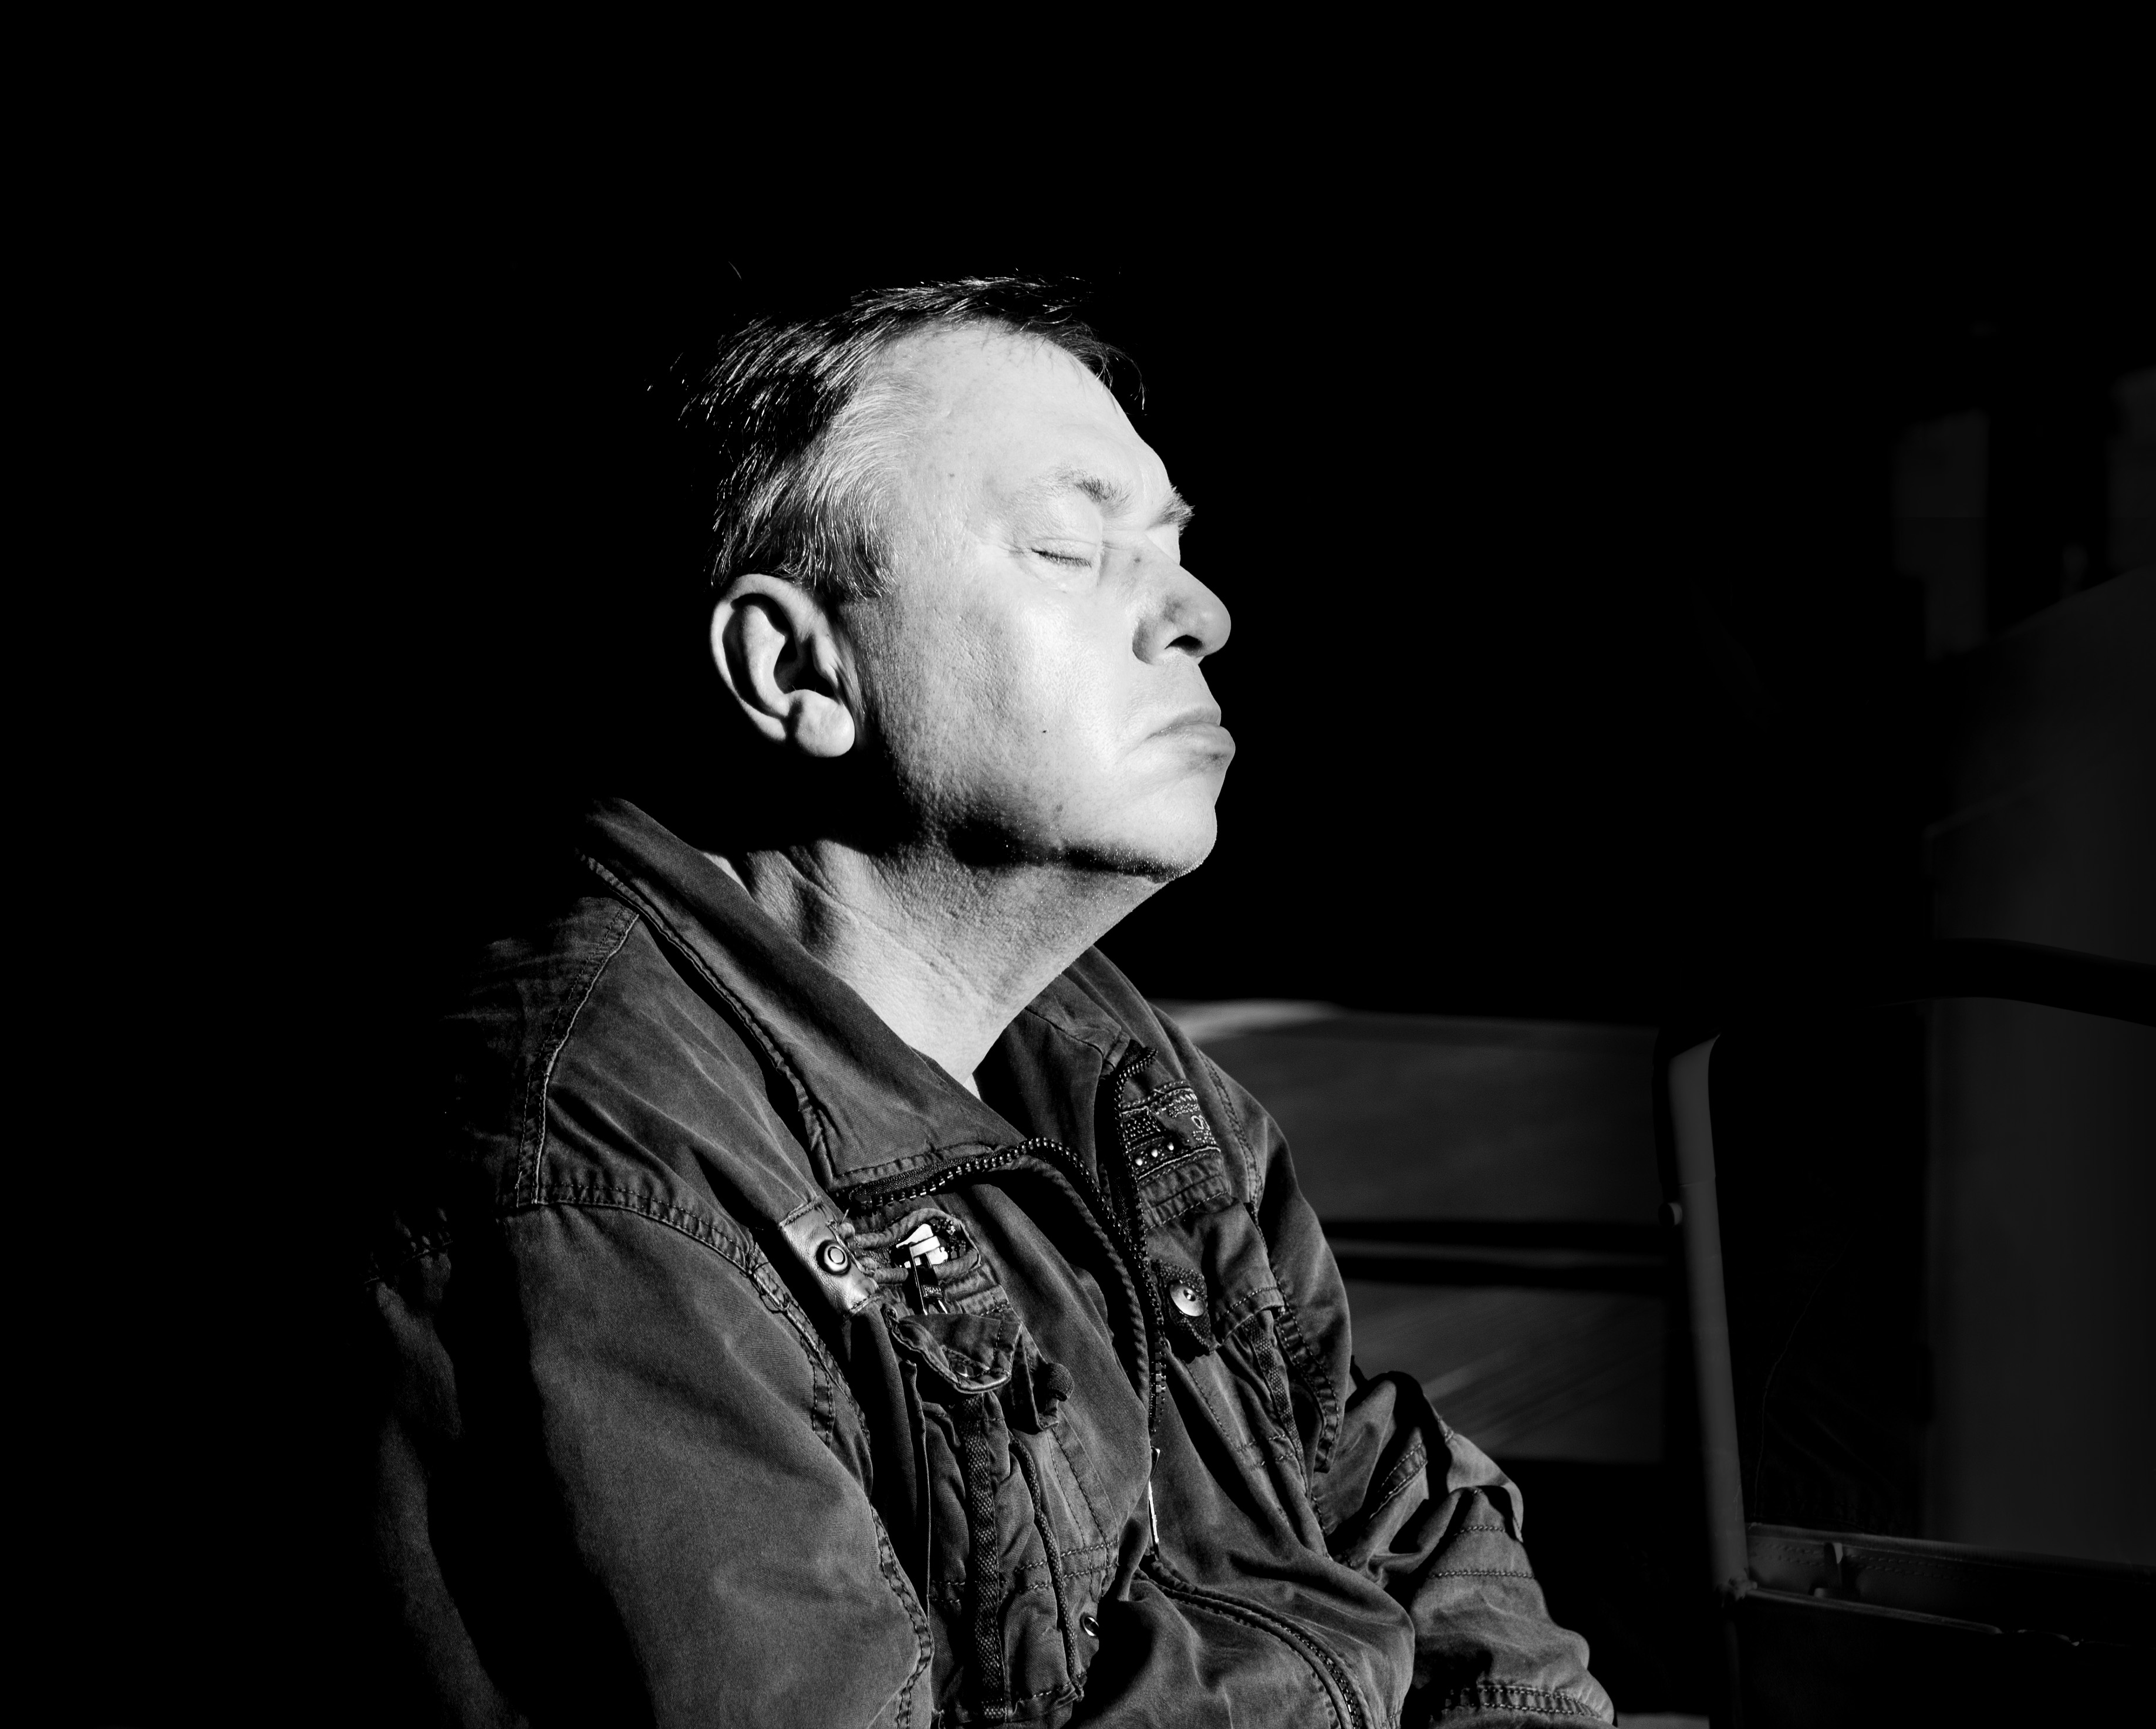
music, black and white, people, sun, white, street, photography, portrait, darkness, musician, black, monochrome, streetphotography, bw, moments, singing, olympus, photograph, sw, faces, strassenfotografie, streetportrait, monochrome photography, film noir